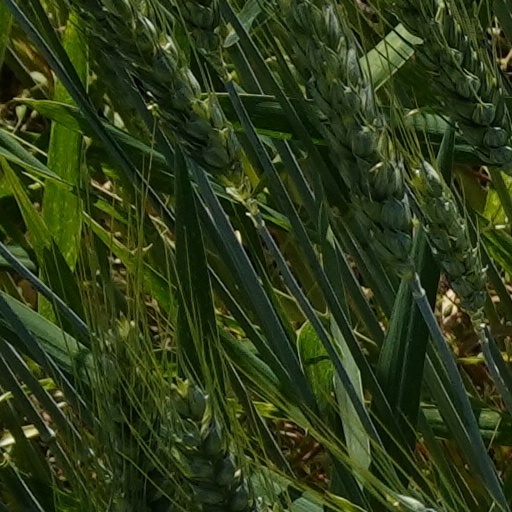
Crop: wheat